James Hurst Hawthornthwaite

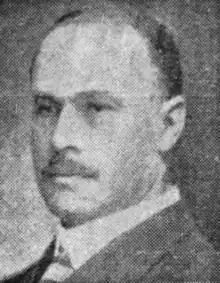

J. H. (James Hurst) Hawthornthwaite (1863 – November 1, 1926) was an Irish-born land agent, businessman and political figure in British Columbia. He represented Nanaimo City from 1901 to 1908 and from 1909 to 1912 as a Socialist and Newcastle from 1918 to 1920 as an Independent Socialist in the Legislative Assembly of British Columbia. Between January and March 1910, he was recognized as the Leader of the Opposition in the Legislature.